Submarines of the Imperial Japanese Navy

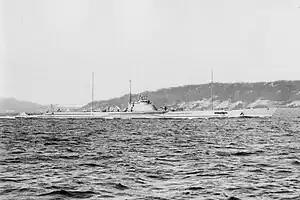
Type KD4 submarine "I-64" (later ).

The ("I-61"/"I-162"-class) submarines were slightly smaller and had four torpedo tubes, but were otherwise similar to the Type KD3.